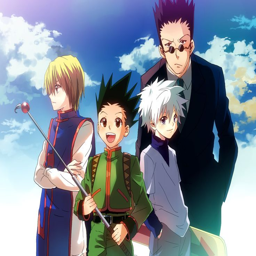
the top selling manga this year